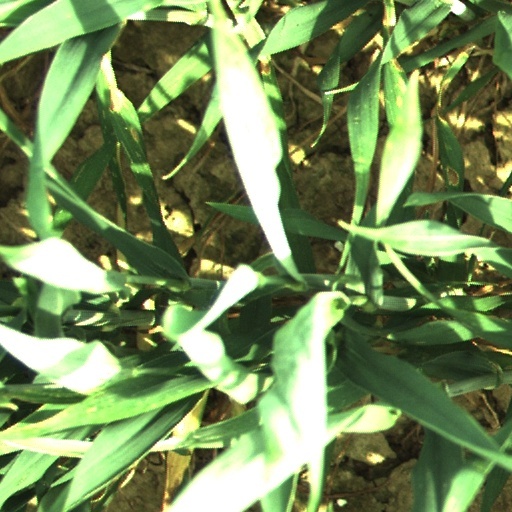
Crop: wheat